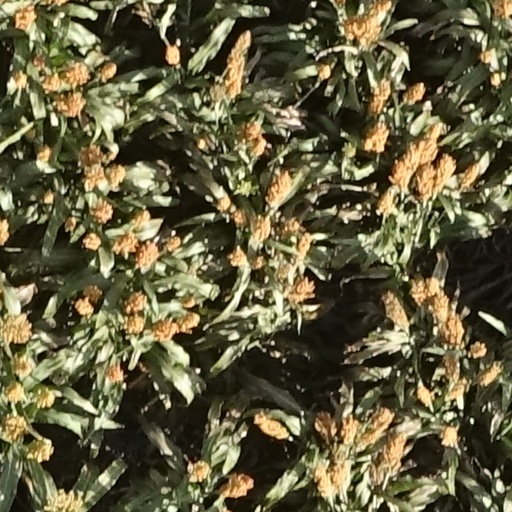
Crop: sorghum